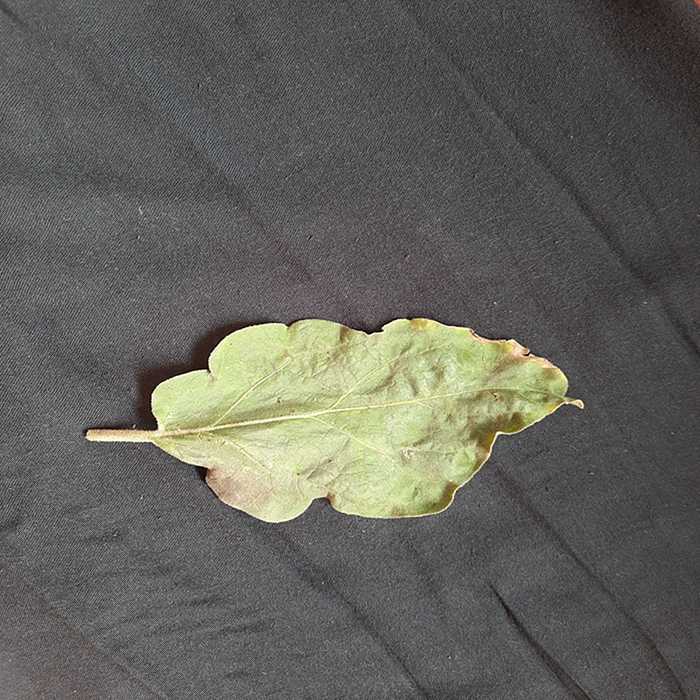
Plant: Eggplant
Label: Eggplant begomovirus